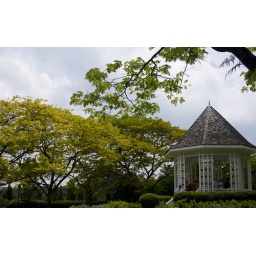
a wedding was going on in there. CPL seems not to enhance greatly the sky blue